Casbah Recording Studio

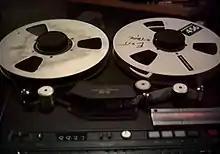
The Tascam 1" 16 track recorder at Casbah, as pictured during an EXIT recording session Feb 16, 1991.

Casbah was founded in the late 1970s by bandmates Jon St. James, and Charles "Chaz" Ramirez, with money borrowed from St. James' parents. Initially it boasted only a TEAC 8-track tape machine, a mixing console and a few effects. St. James purchased additional electronic devices and rack mount equipment using money he earned doing a series of sound-alike jingles for the now-defunct Los Angeles rock and roll station KMET 94.7 FM. In the early 1980s, the 8-track TEAC was replaced with a Tascam 16 track, which was considered the standard in many studios at the time. It was on that reel-to-reel tape machine that Stacey Q's "Better Than Heaven" album was recorded. The Casbah attracted a variety of talent, including Righteous Brothers keyboardist John Van Tongeren and Berlin drummer, synthesist and producer Dan Van Patten, who lent their abilities to a variety of projects. As a songwriter, guitarist, and producer, St. James helped to bring the talents of techno-pop diva Stacey Q, the dance-pop duo Bardeux, and the dance-pop artist Katalina to a wide audience.